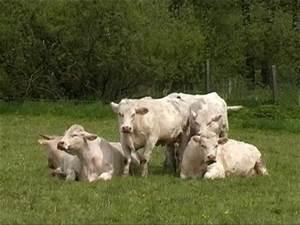
cow